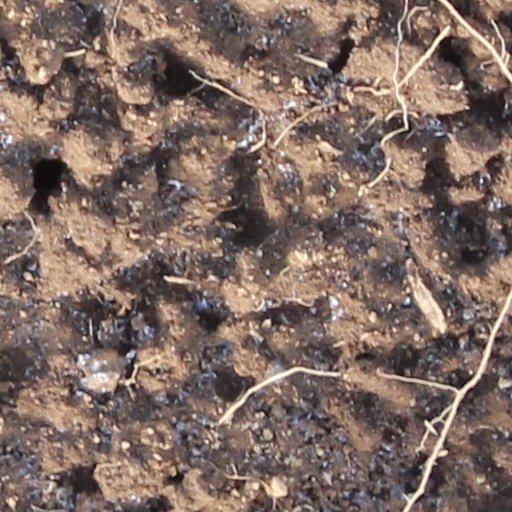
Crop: wheat